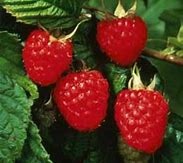
Label: raspberry